East Luzon Trough

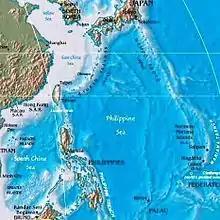
The East Luzon Trough located North of the Philippine Trench, and east of the Manila Trench and the Island of Luzon.

The East Luzon Trough (also known as the East Luzon Trench) is an oceanic trench north of the Philippine Trench and east of the island of Luzon. The trench is located near the Philippine orogeny and located in the southeastern region of the Philippine Sea Plate. The depth of the trough is 5,700 meters. The East Luzon Trough formed during the Eocene and Oligocene epoch, 40–24 million years ago.